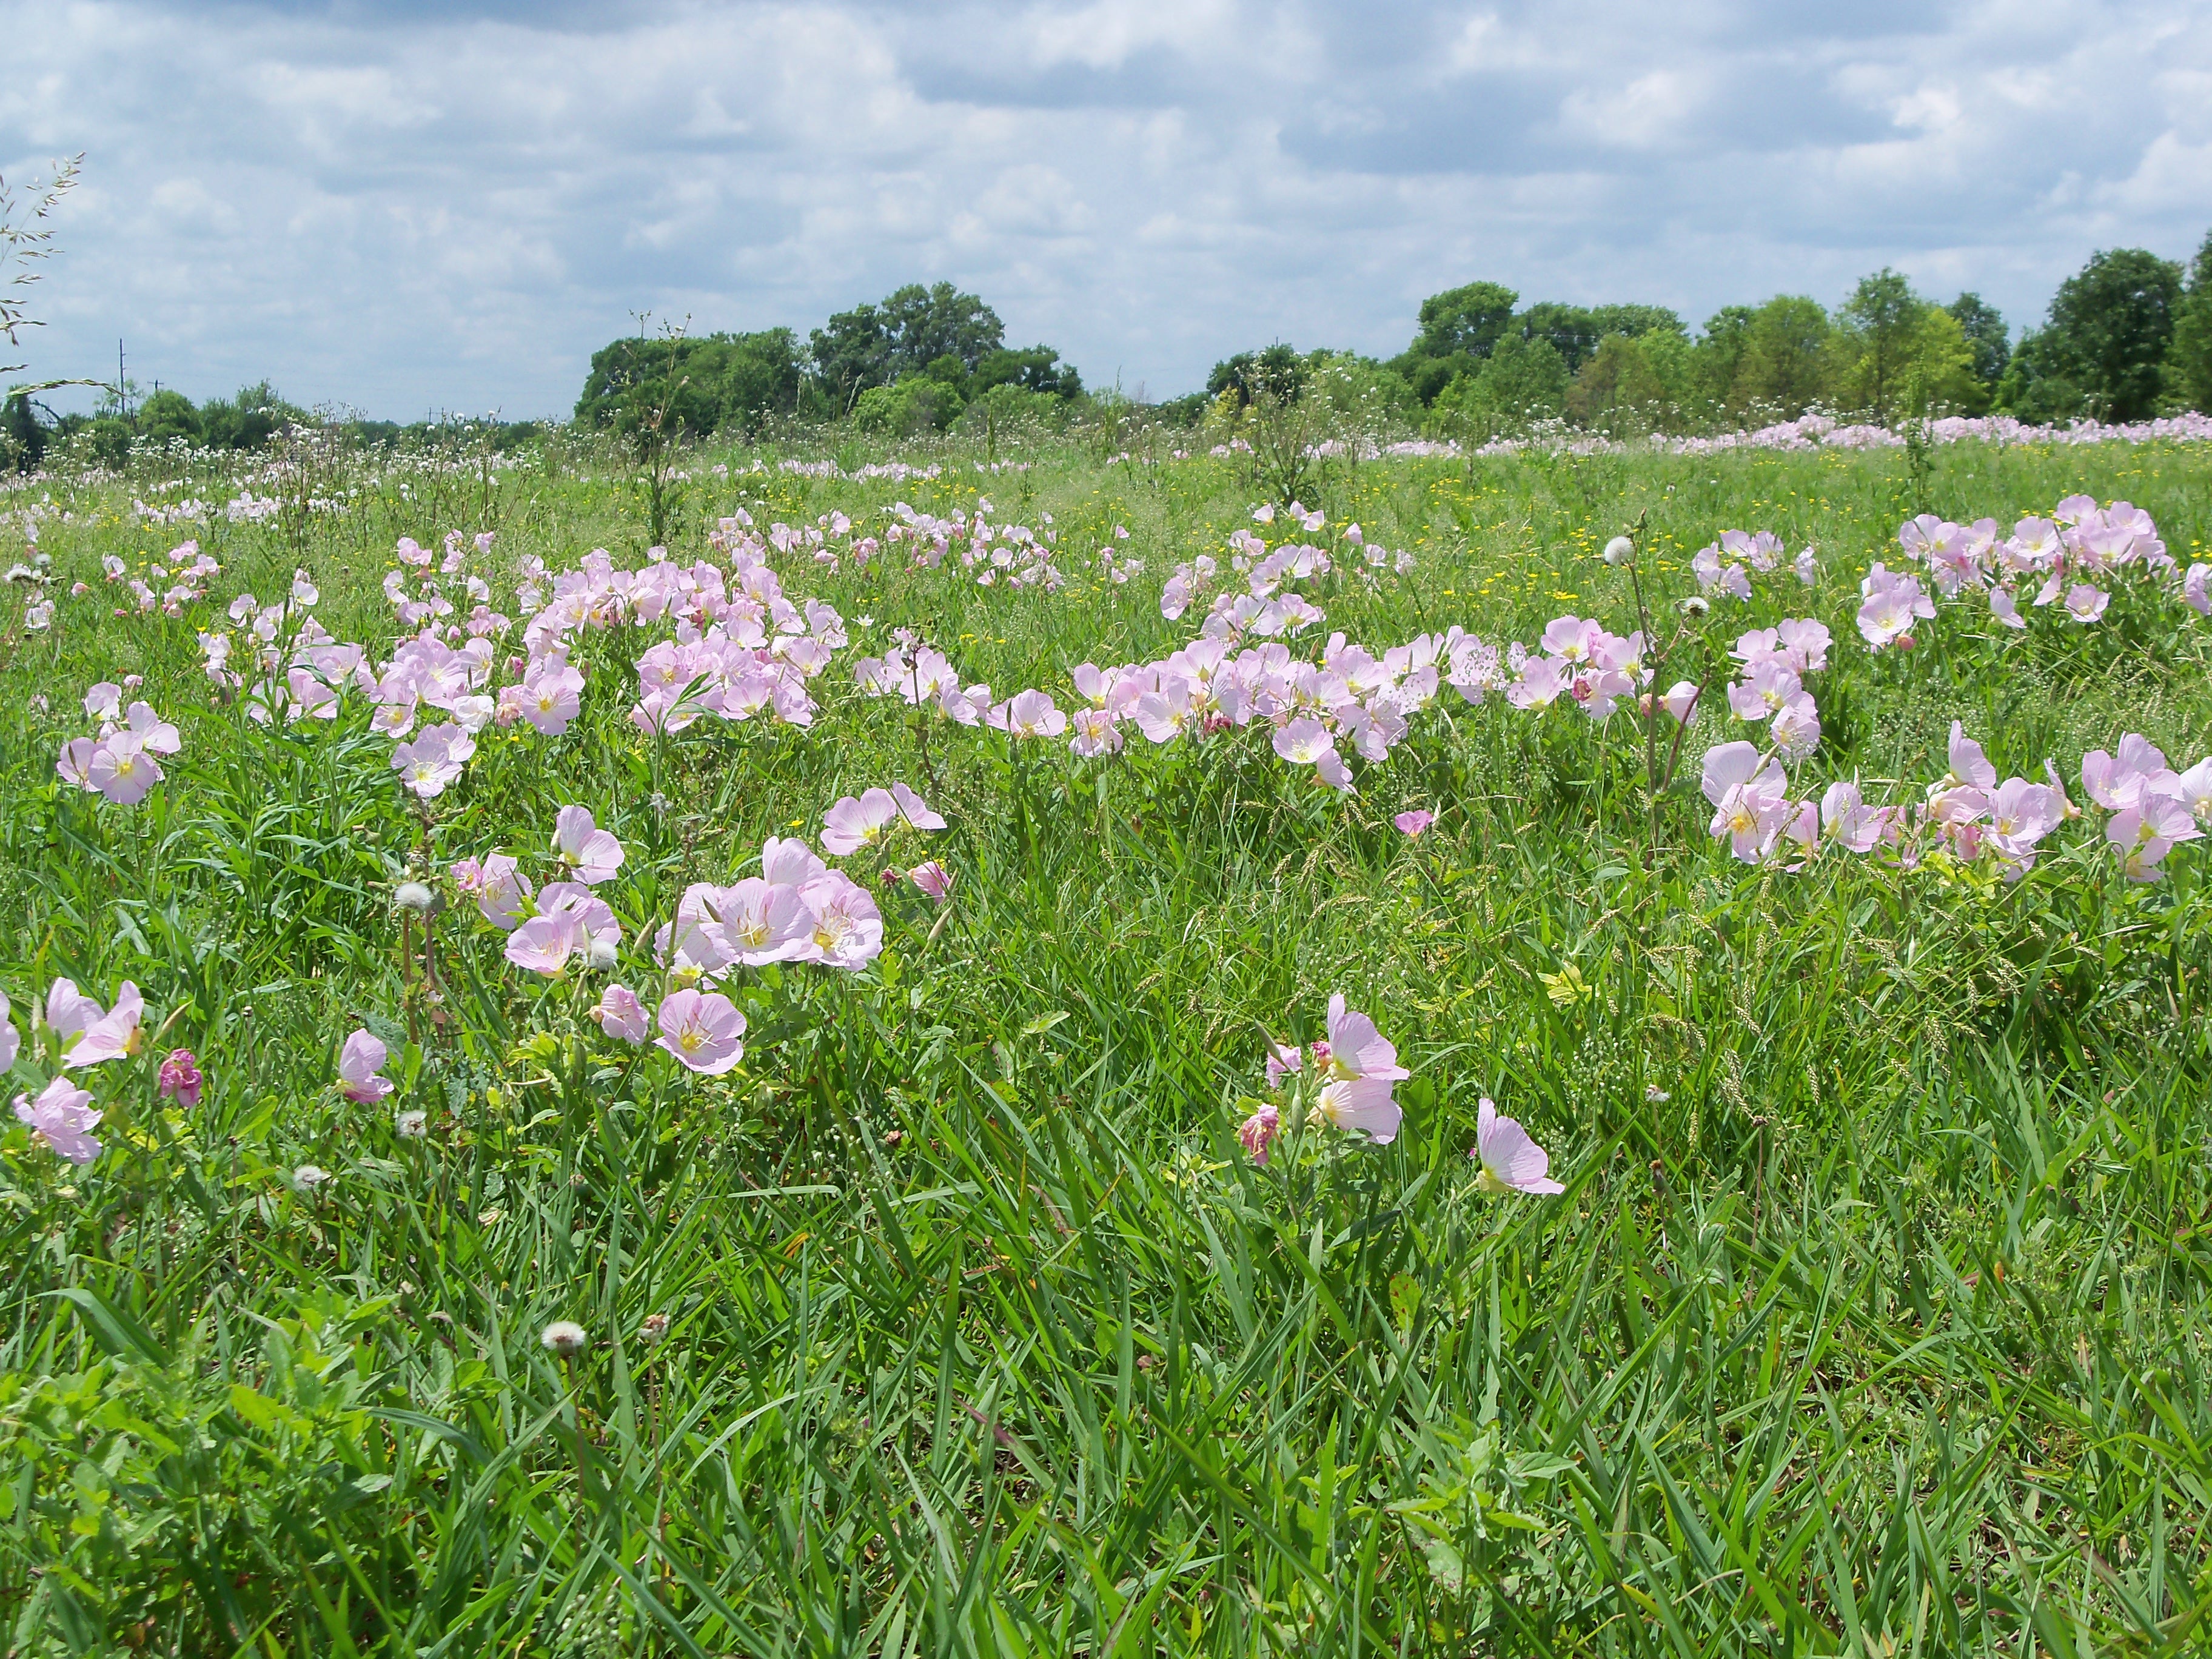
nature, grass, blossom, plant, field, lawn, meadow, prairie, stem, leaf, flower, bloom, floral, environment, herb, pasture, natural, botany, agriculture, flora, botanical, plants, wildflower, flowers, flower bed, outdoors, grassland, vegetation, petals, wildflowers, horticulture, habitat, ecosystem, organic, flowering plant, natural environment, grass family, land plant